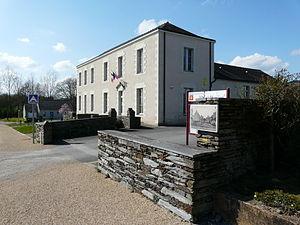
Vue d'ensemble de la Mairie de puceul
Puceul est une commune de l'Ouest de la France, située dans le département de la Loire-Atlantique, en région Pays de la Loire.